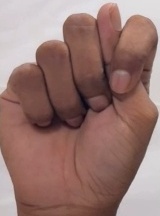
ASL sign: T